Palestinian refugees

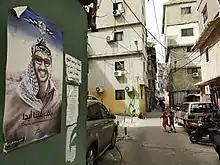
Shatila refugee camp on the outskirts of Beirut in May 2019

As of January 2015, the Gaza Strip has 8 UNRWA refugee camps with 560,964 Palestinian refugees, and 1,276,929 registered refugees in total, out of a population of 1,816,379.